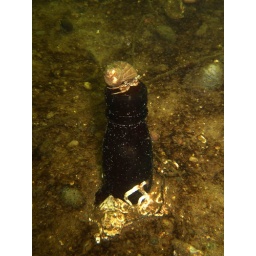
No idea how or why this bottle was standing upright in the sand, nor why the hermit was standing atop.